Life Is Cool

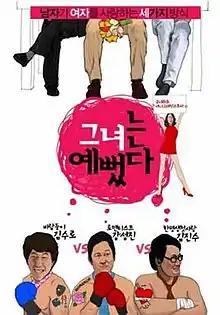
Theatrical poster

Life Is Cool (rr: "Geunyeoneun Yeppeotda"; lit. "She Was Beautiful") is a 2008 South Korean romance animated film, and is the first rotoscoped film from that country. This film's visual style was influenced from Richard Linklater's two films, "Waking Life" (2001) and "A Scanner Darkly" (2006).